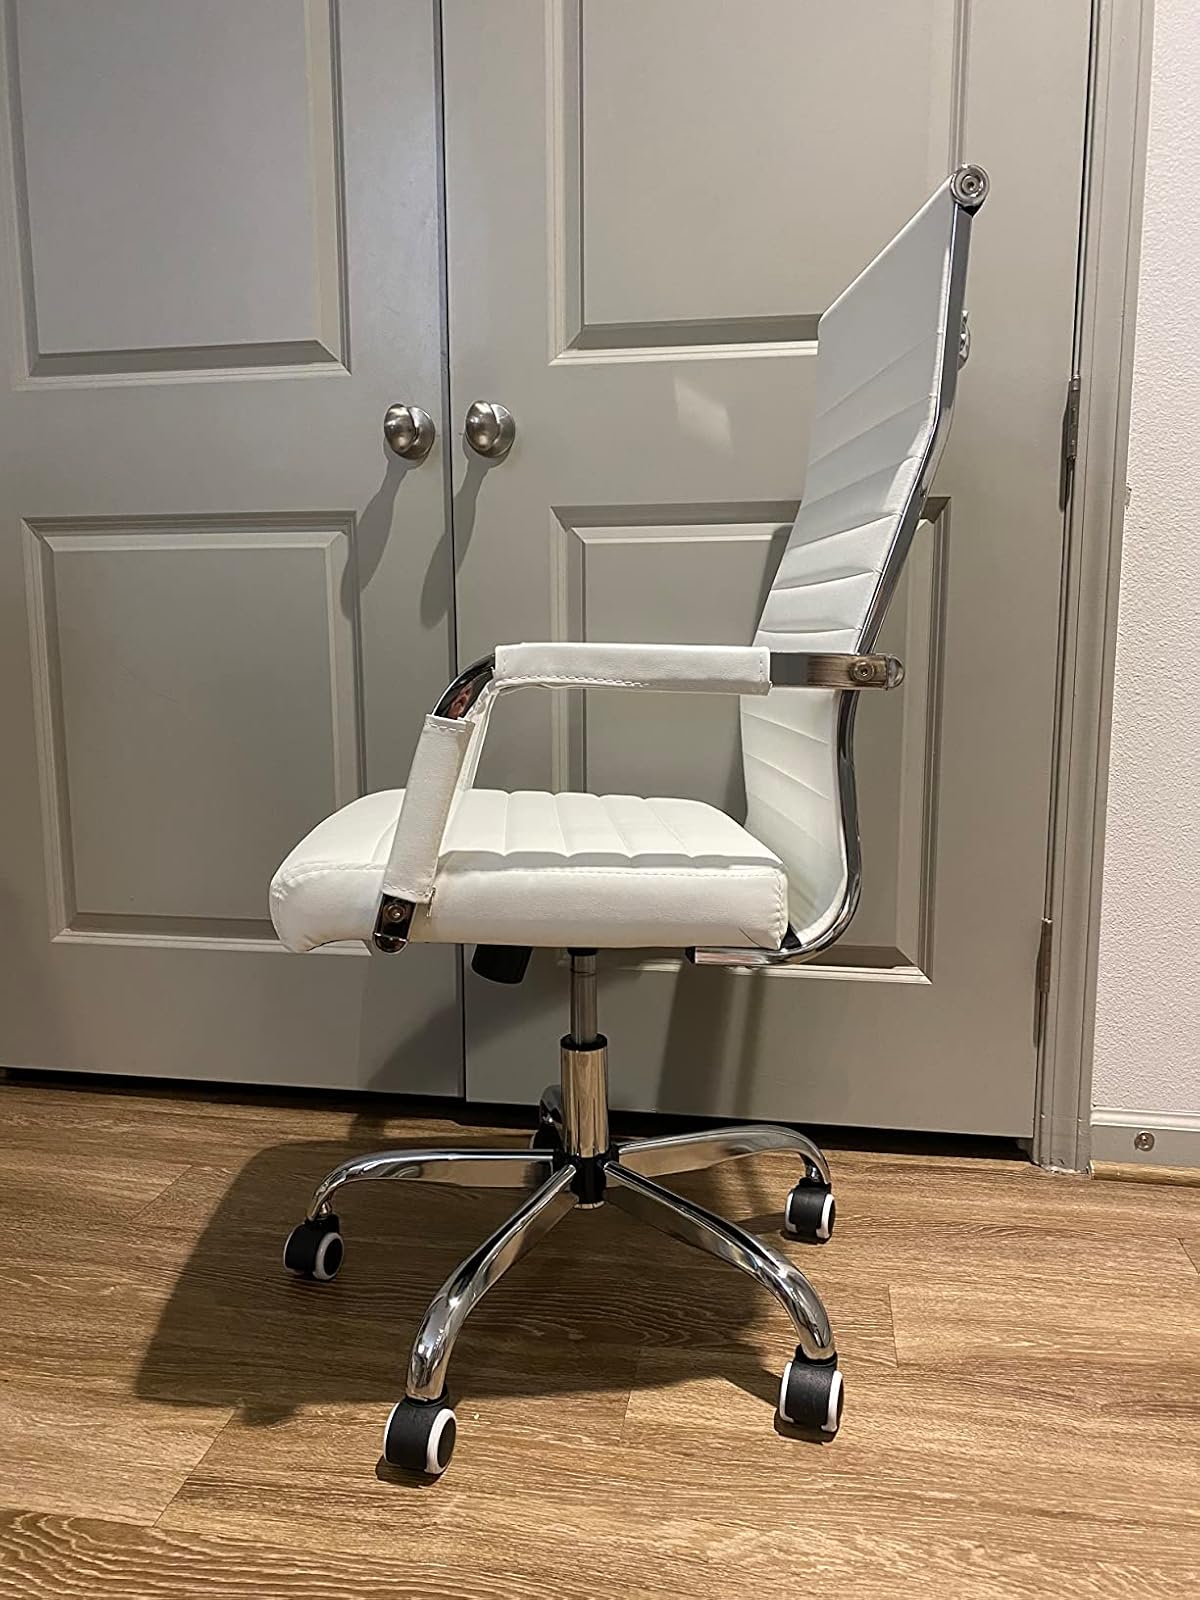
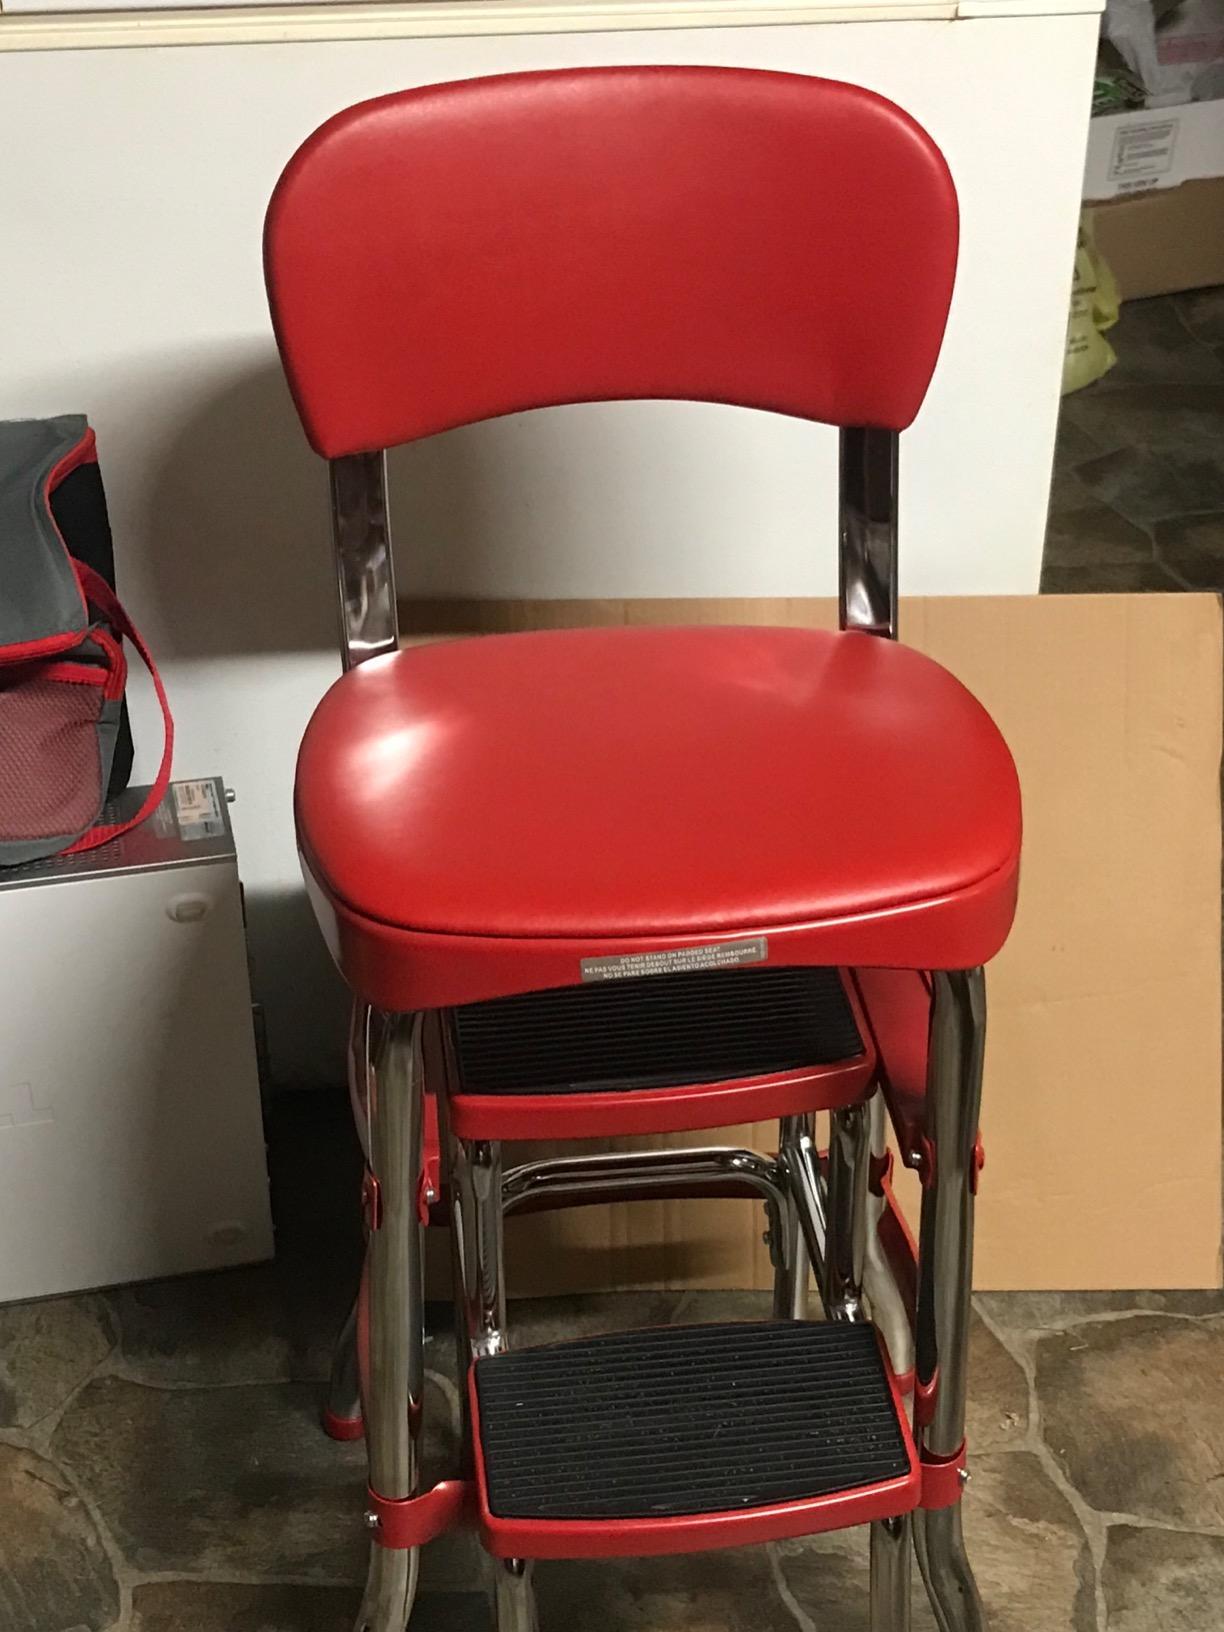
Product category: items_chair
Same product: no